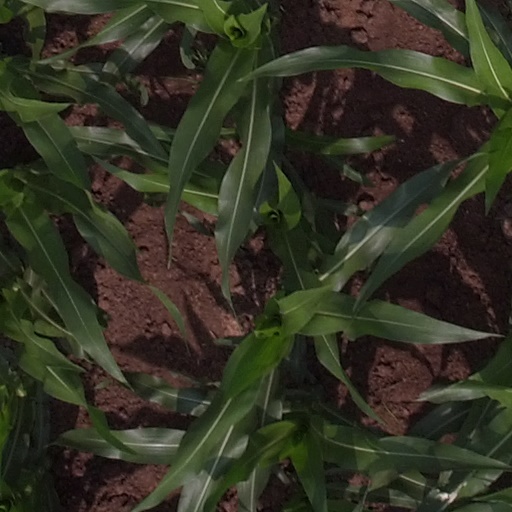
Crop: maize; corn